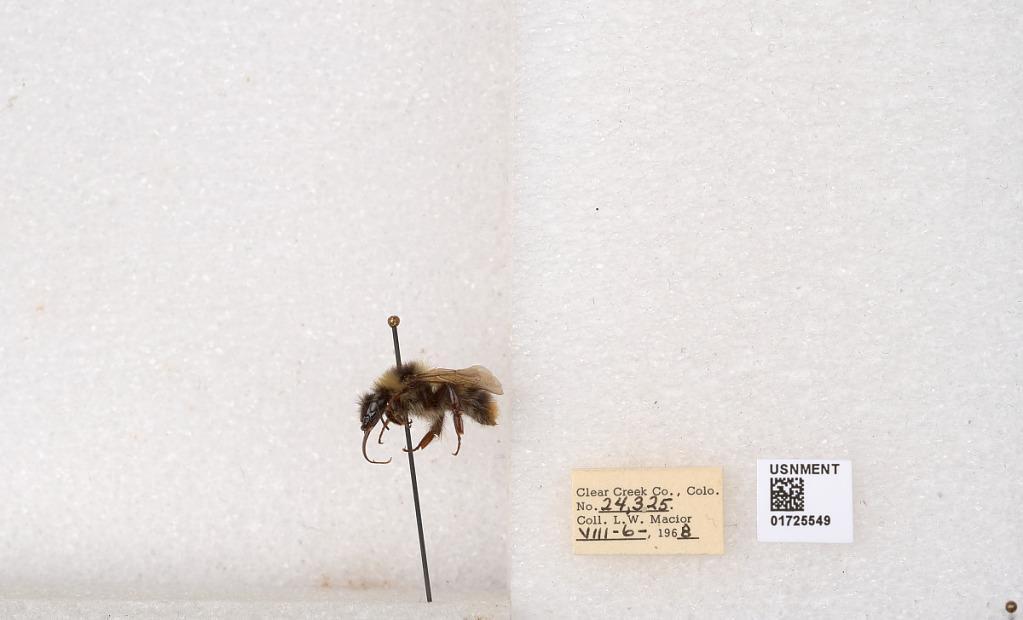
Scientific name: Bombus kirbyellus
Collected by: L. Macior
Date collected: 1968-8-6
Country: United States
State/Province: Colorado
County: Clear Creek
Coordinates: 39.6891, -105.644